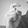
ASL letter: X